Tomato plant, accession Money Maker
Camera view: vertical (180 deg); turntable rotation: 270 degrees
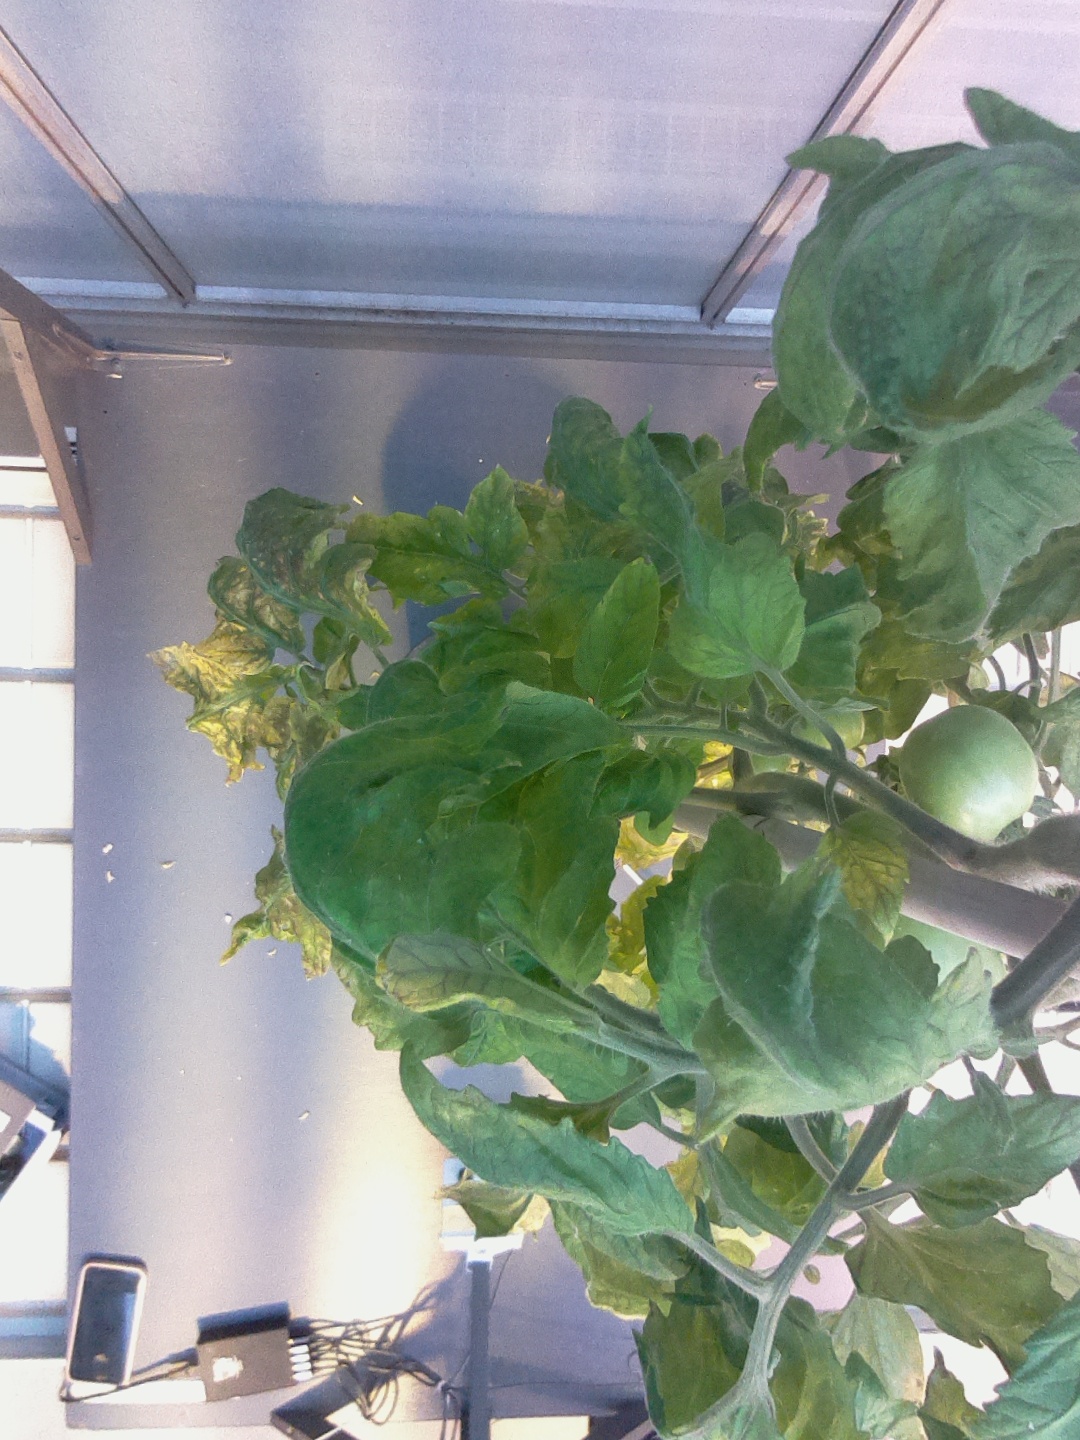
BBCH growth stage 79: 90% -100% of final fruit size